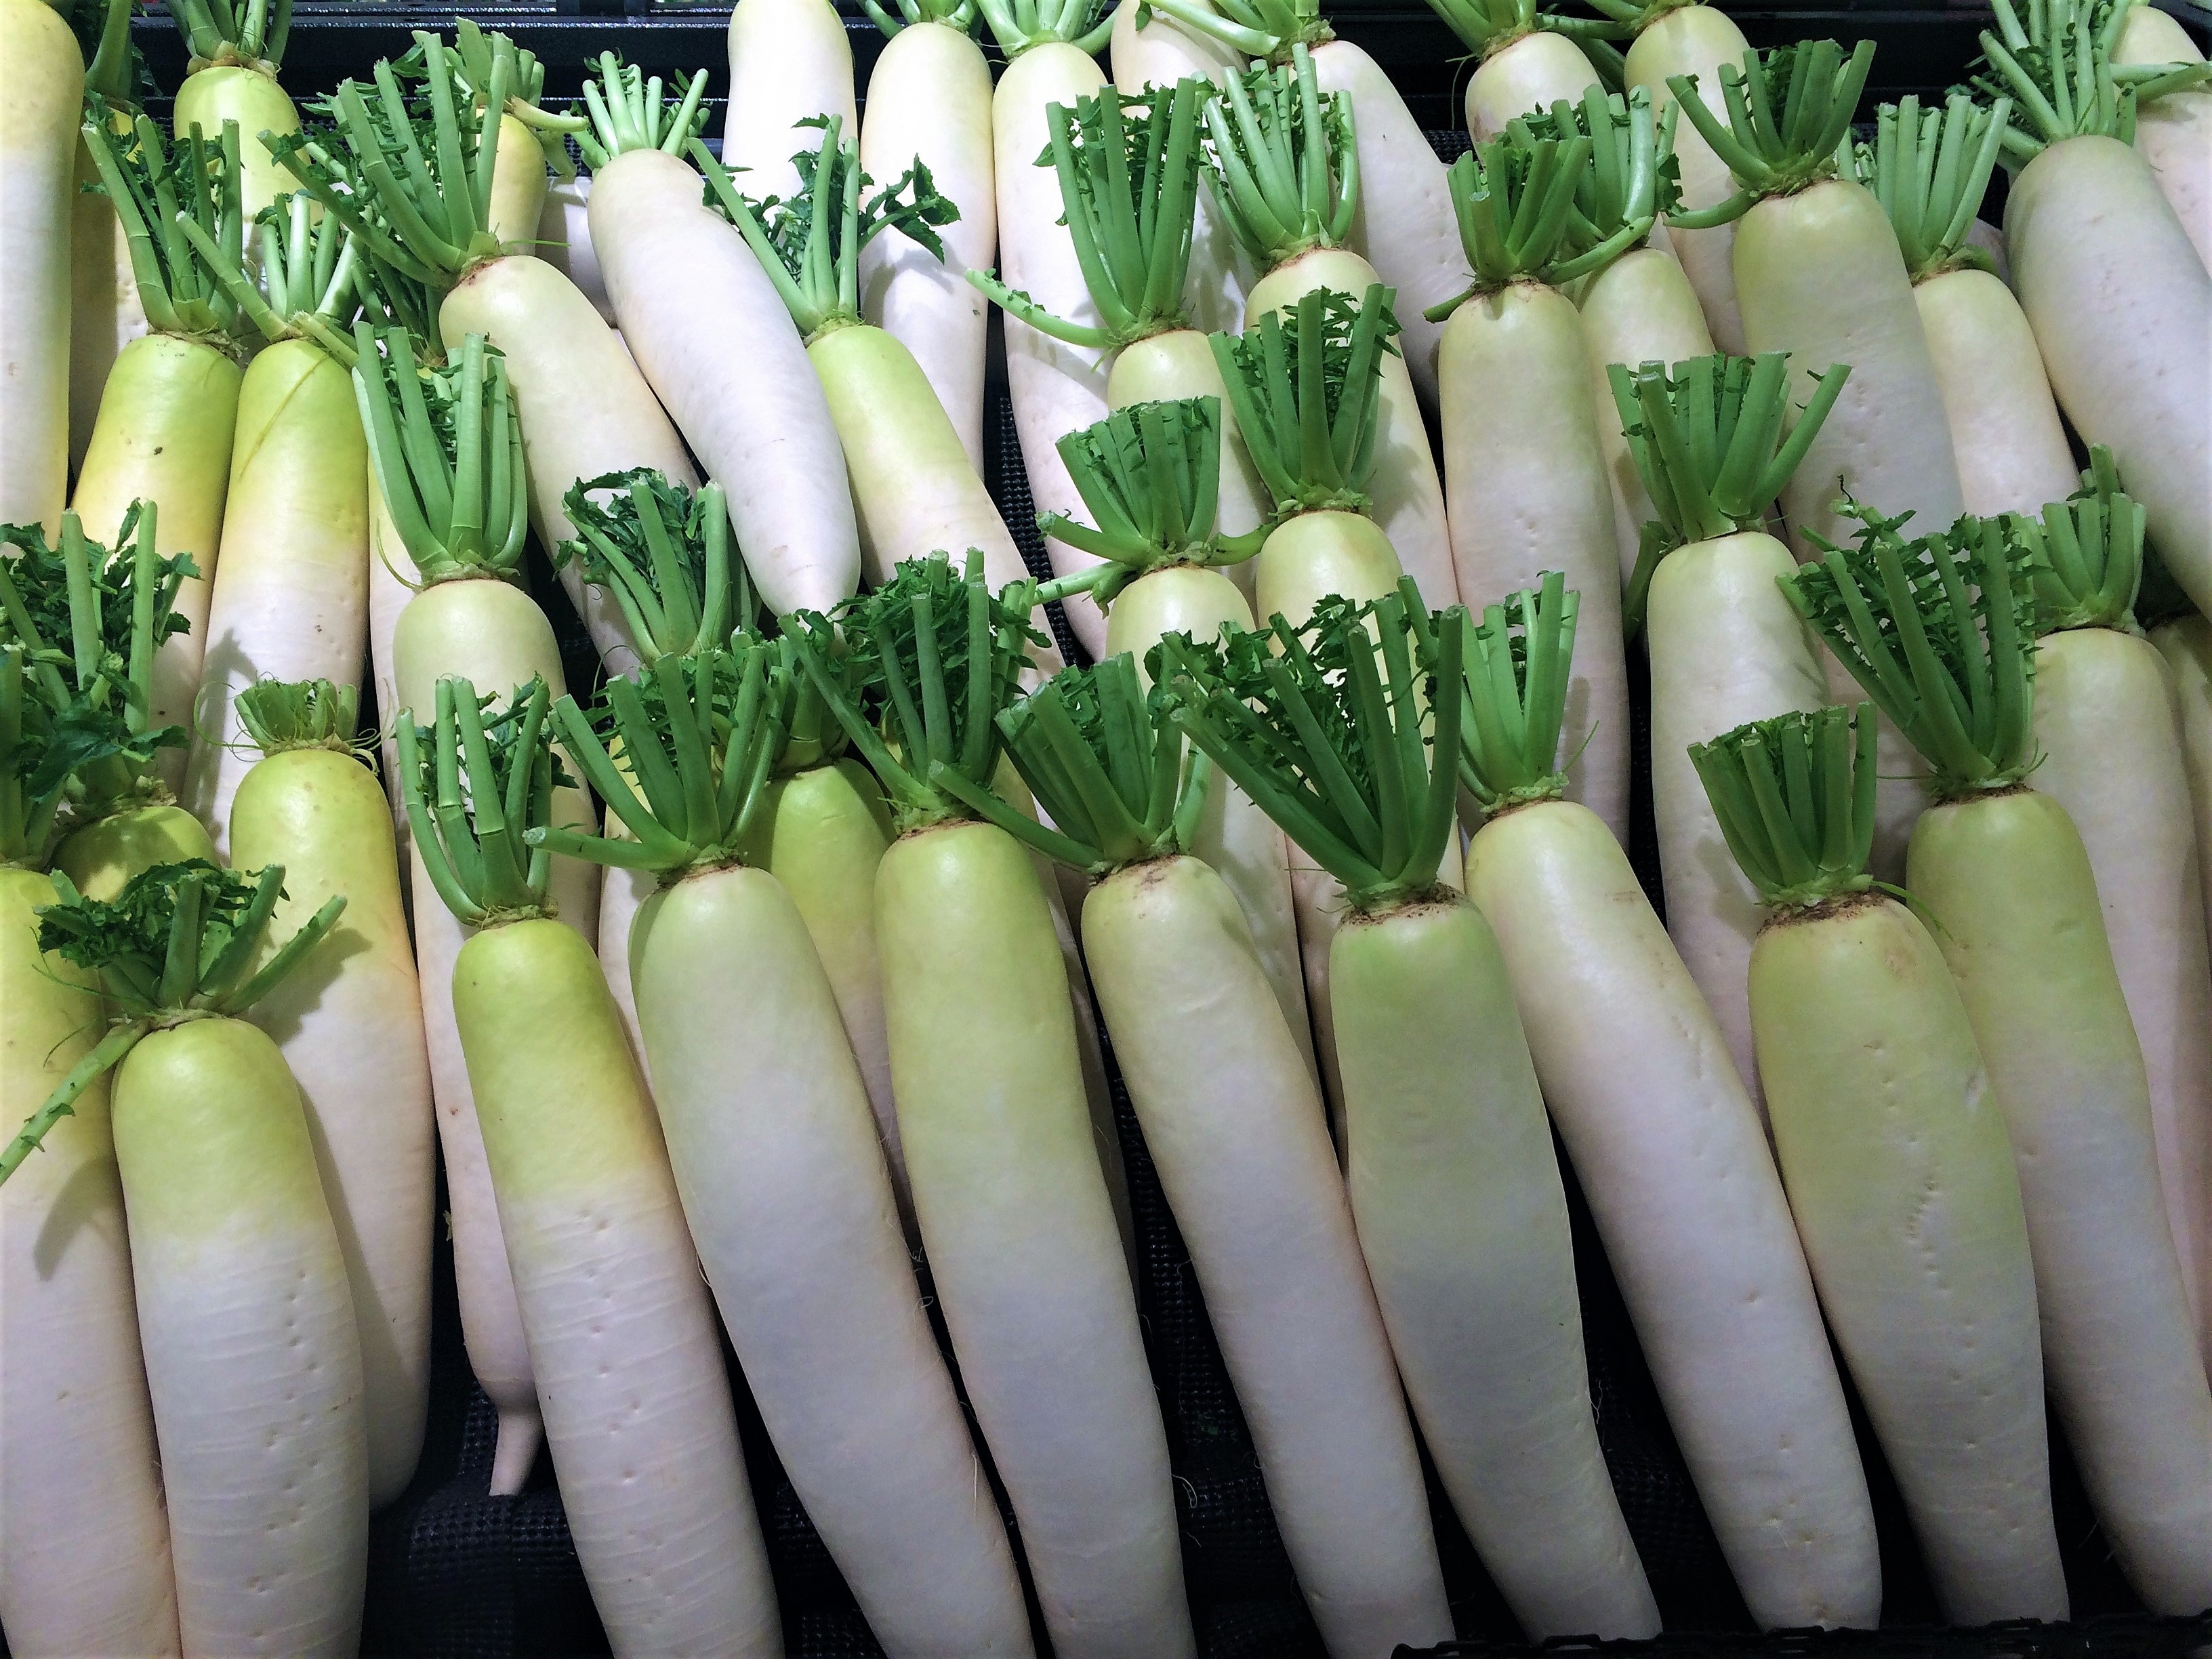
plant, white, food, green, produce, vegetable, japan, radish, living, vegetables, supermarket, department, yokosuka, pile up, heisei cho, fruits and vegetables, seiyu ltd, flatbed, blue neck